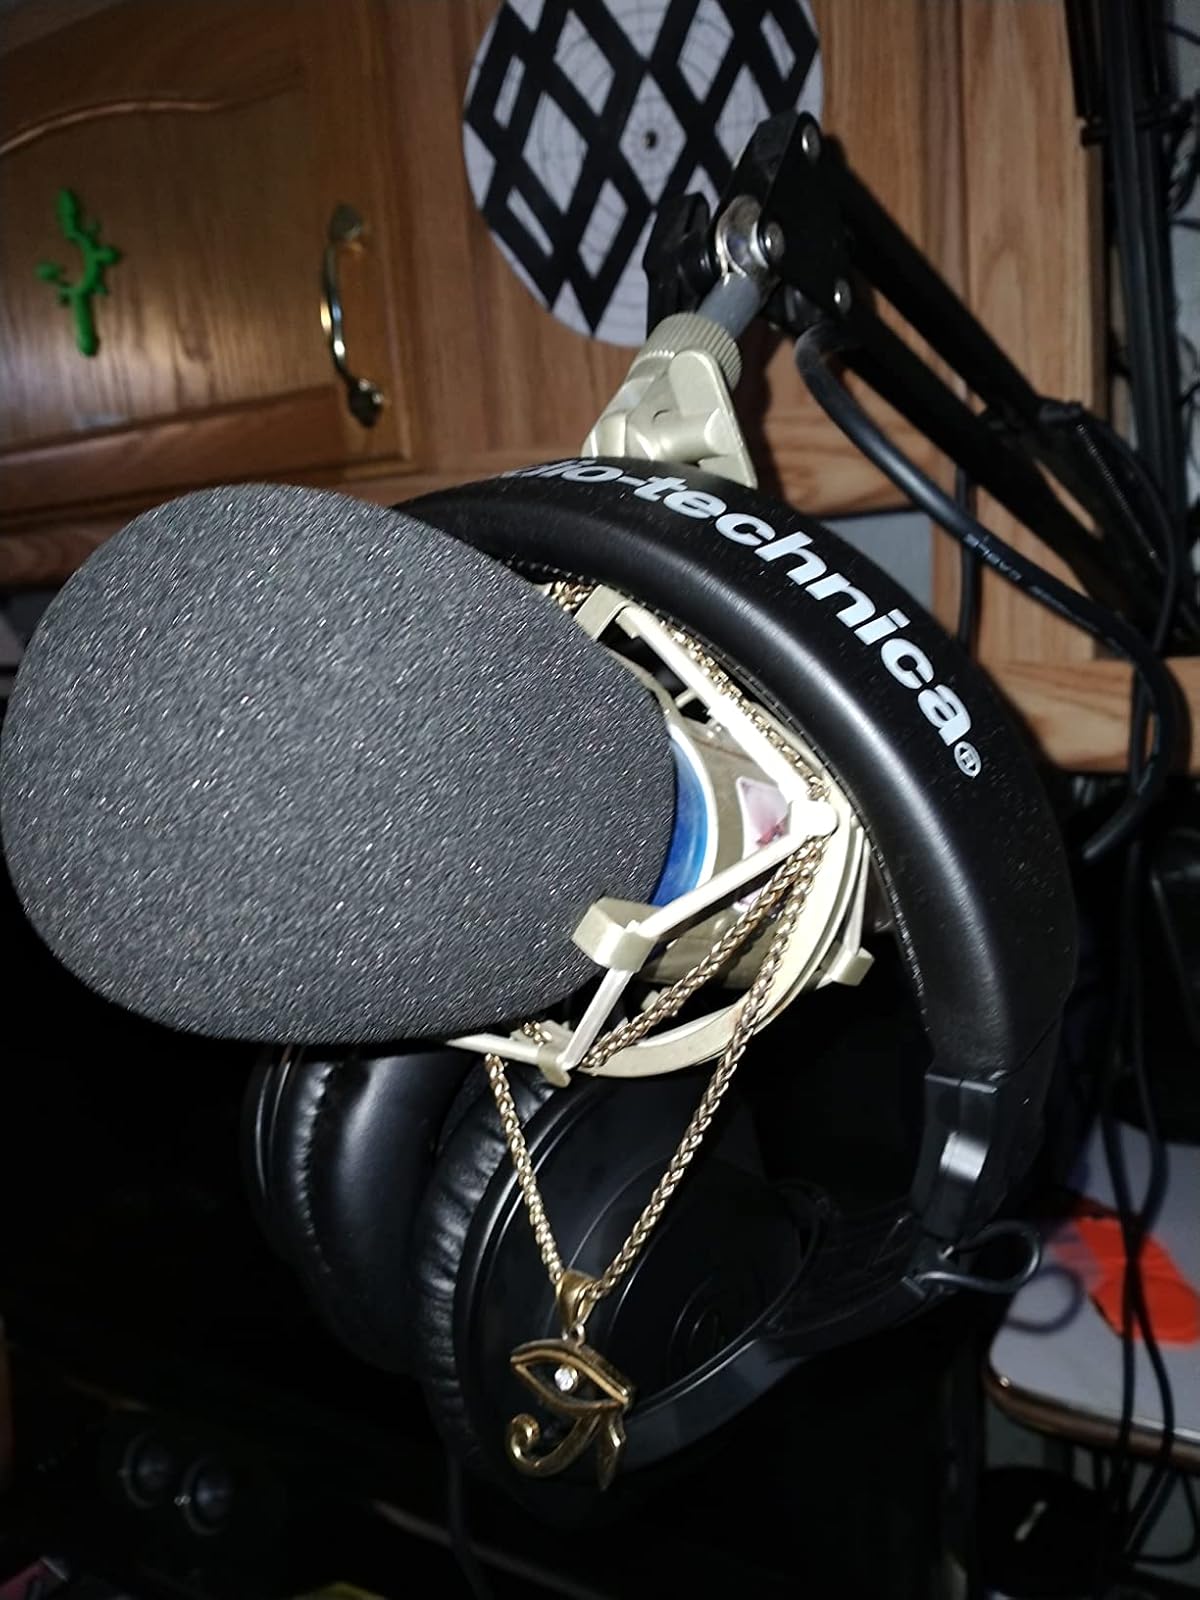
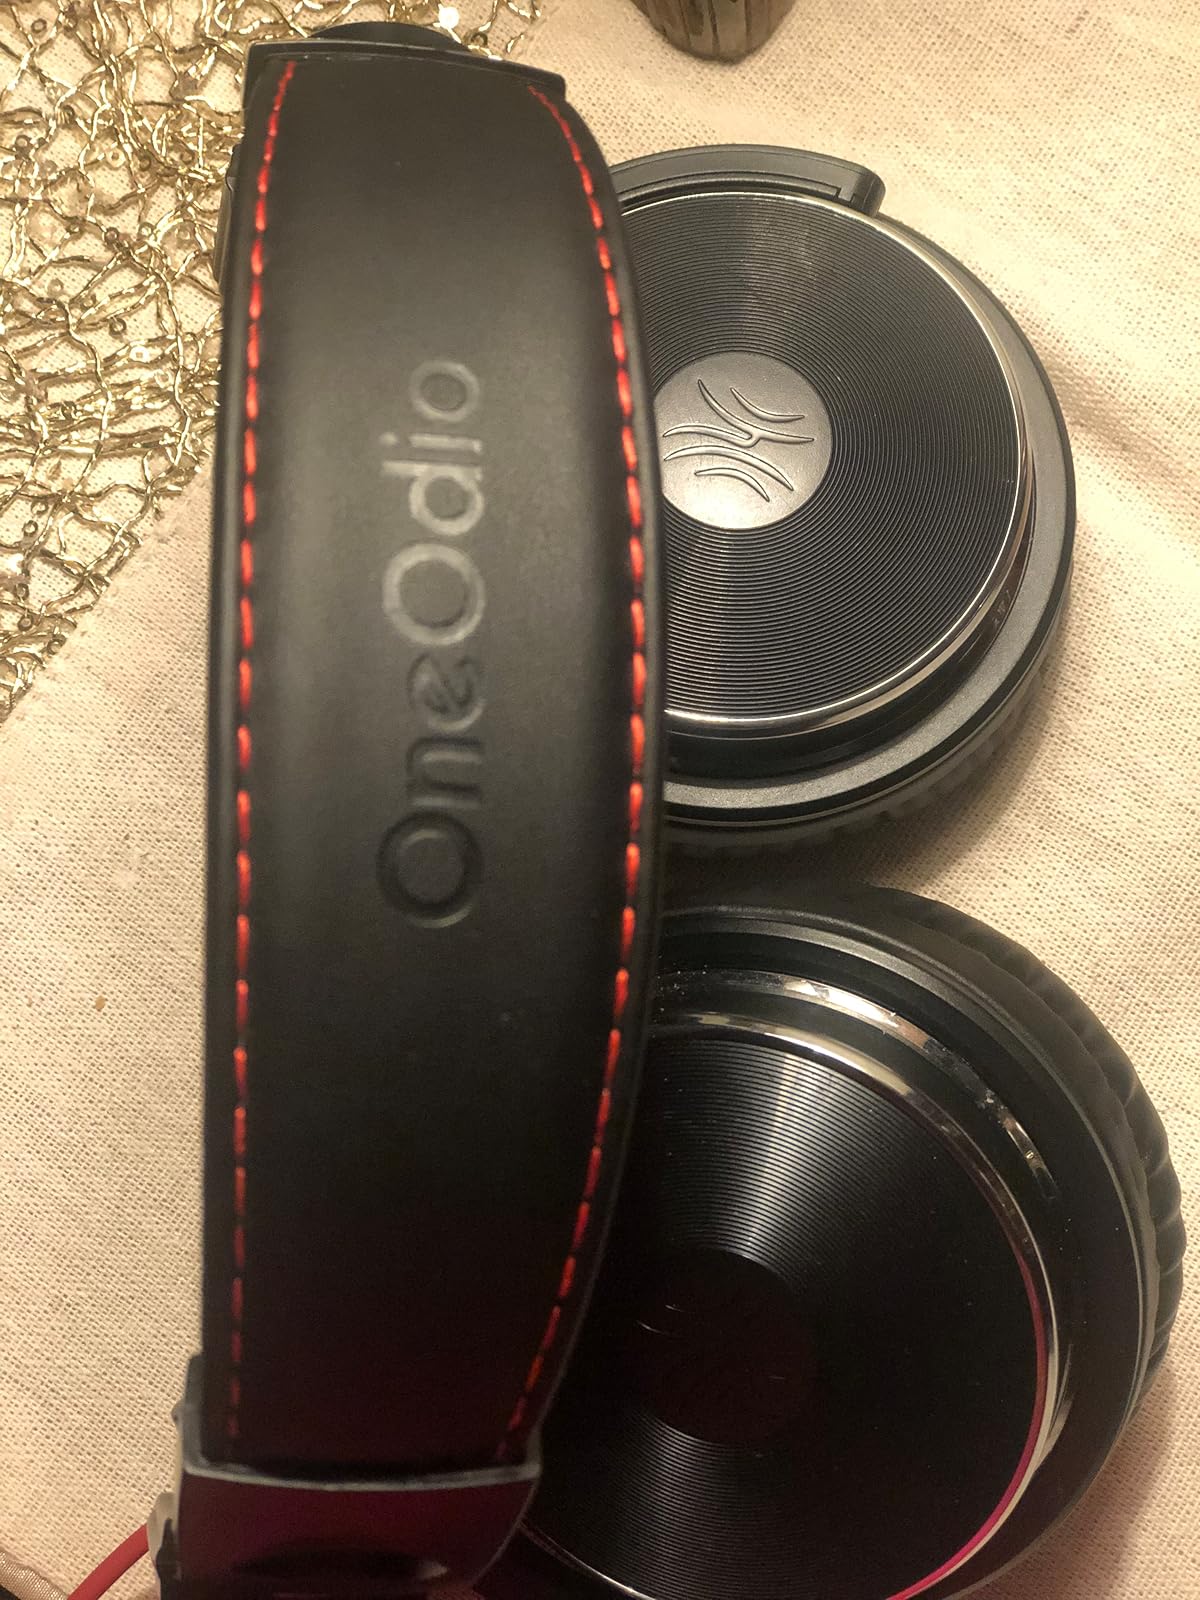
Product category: headphones
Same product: no